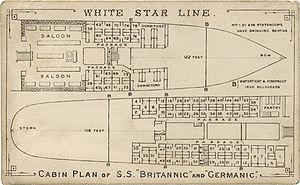
Le Britannic est un paquebot transatlantique britannique mis en service en 1874 pour la White Star Line. C'est le premier navire de cette compagnie à porter ce nom, les deux suivants ayant été mis en service en 1914 et 1930. Il a pour sister-ship le Germanic.